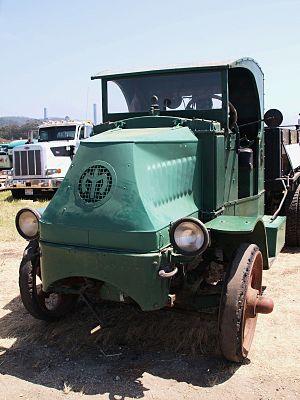
Mack Trucks est un fabricant américain de camions. La société est passée dans le giron de Renault Véhicules industriels en 1990. Volvo A.B. rachète le groupe Renault Trucks et fait en même temps l'acquisition de Mack. La société produit des camions de chantier mais également des véhicules destinés aux longues distances.